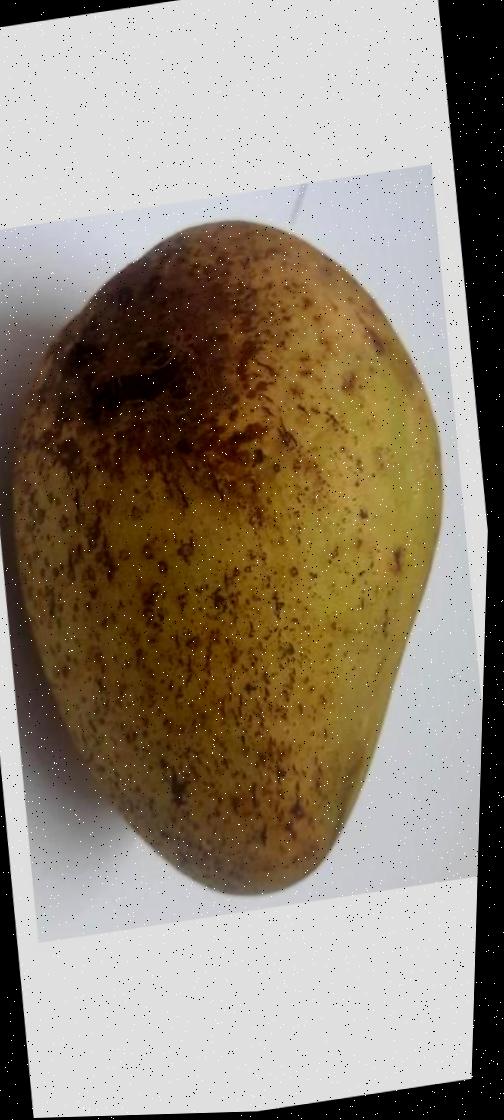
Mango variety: Ashshina Classic